Stress concentration

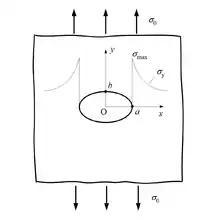
Stress concentration around an elliptical hole in a plate in tension

E. Kirsch derived the equations for the elastic stress distribution around a hole. The maximum stress felt near a hole or notch occurs in the area of lowest radius of curvature. In an elliptical hole of length formula_7 and width formula_8, under a far-field stress formula_9, the stress at the ends of the major axes is given by Inglis' equation: